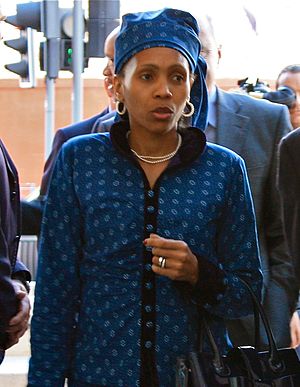
Dronning / Nuværende dronninger
Dronning er en titel, der tilfalder en konges hustru eller en kvindelig monark.